PH-sensitive polymers

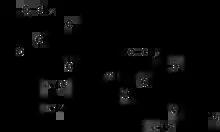
Chemical structure of dextran

Polymers can be designed to respond to more than one external stimulus, such as pH and temperature. Often, these polymers are structured as a copolymer where each polymer displays one type of response.